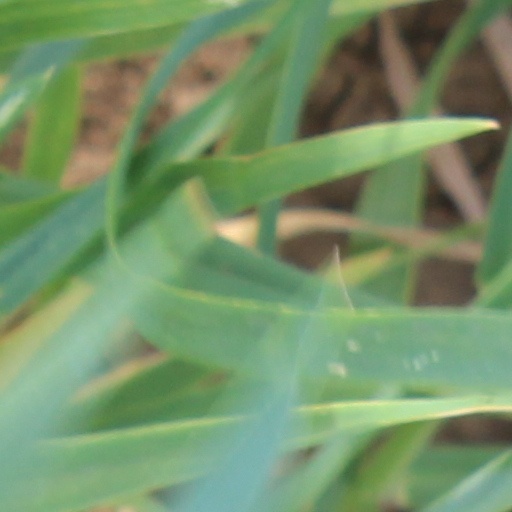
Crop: wheat